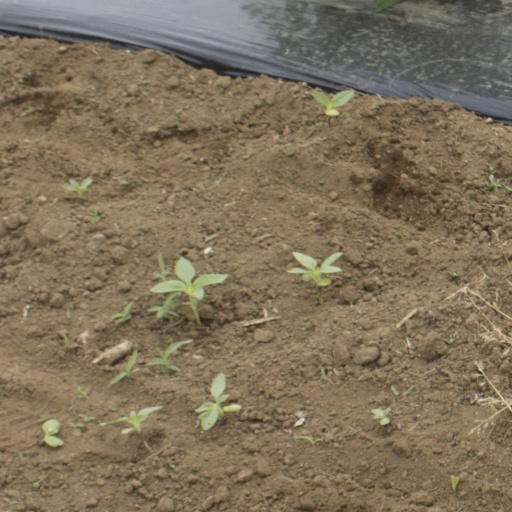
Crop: Jerusalem artichoke